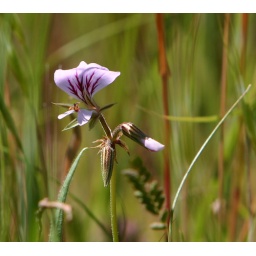
WIld flower on open ground near our house.